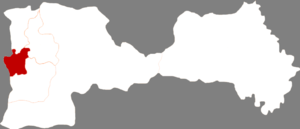
Le district de Pingshan est une subdivision administrative de la province du Liaoning en Chine. Il est placé sous la juridiction de la ville-préfecture de Benxi dont elle couvre le centre.